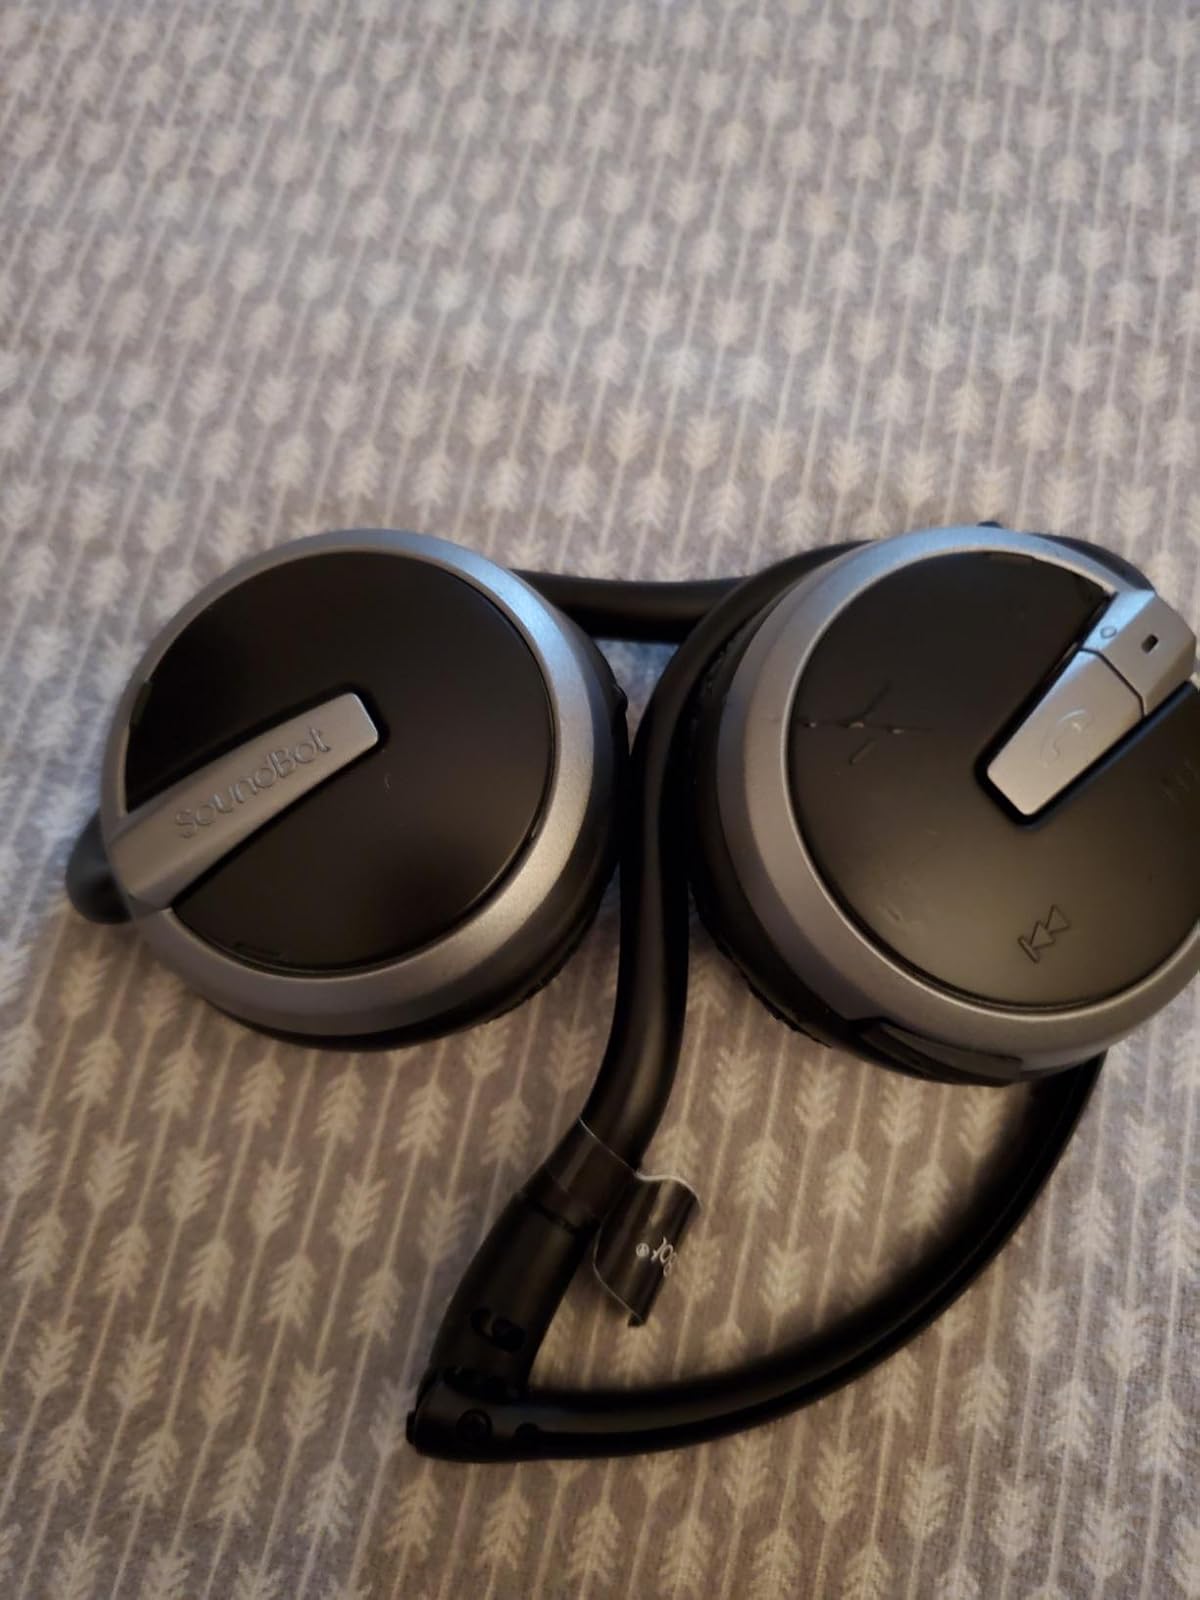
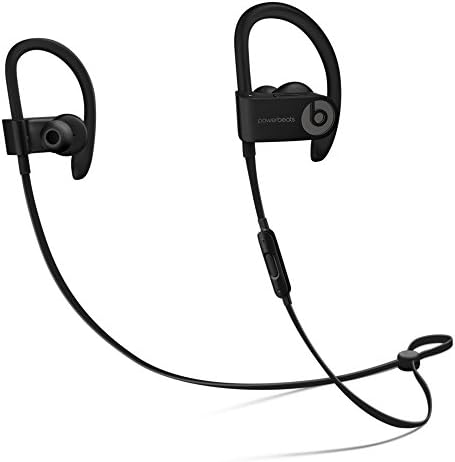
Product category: headphones
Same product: no